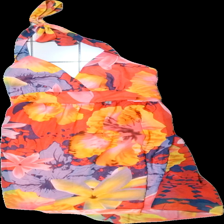
View: front
Type: Dress
Category: Ladies
Brand: Ichi
Colors: Red, Yellow, Blue, Multicolor
Material: 100% polyester
Pattern: Floral print
Cut: Regular, V-collar
Size: M
Season: All
Price range: 50-100
Recommended usage: Reuse
Description: Dress with floral print